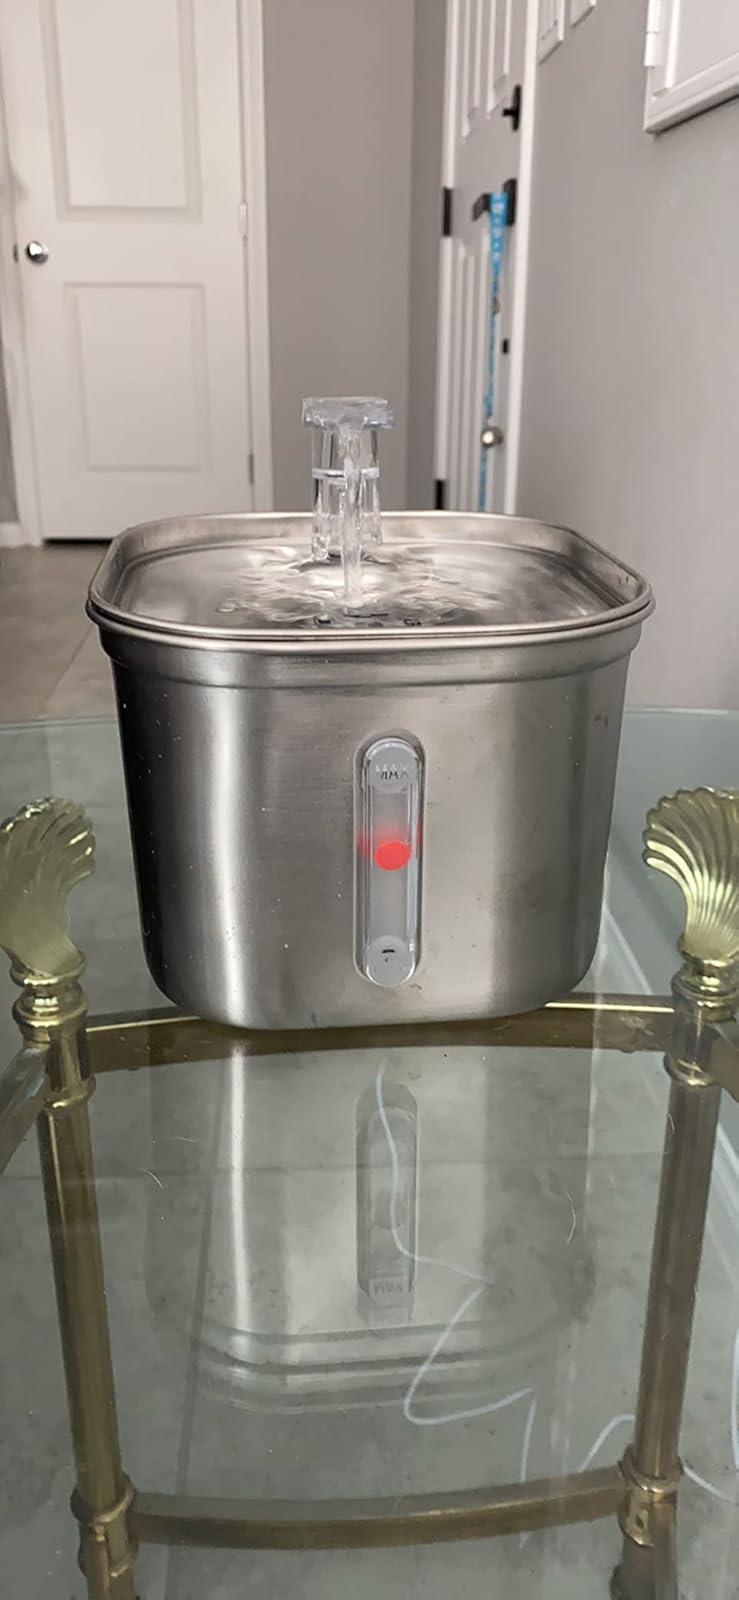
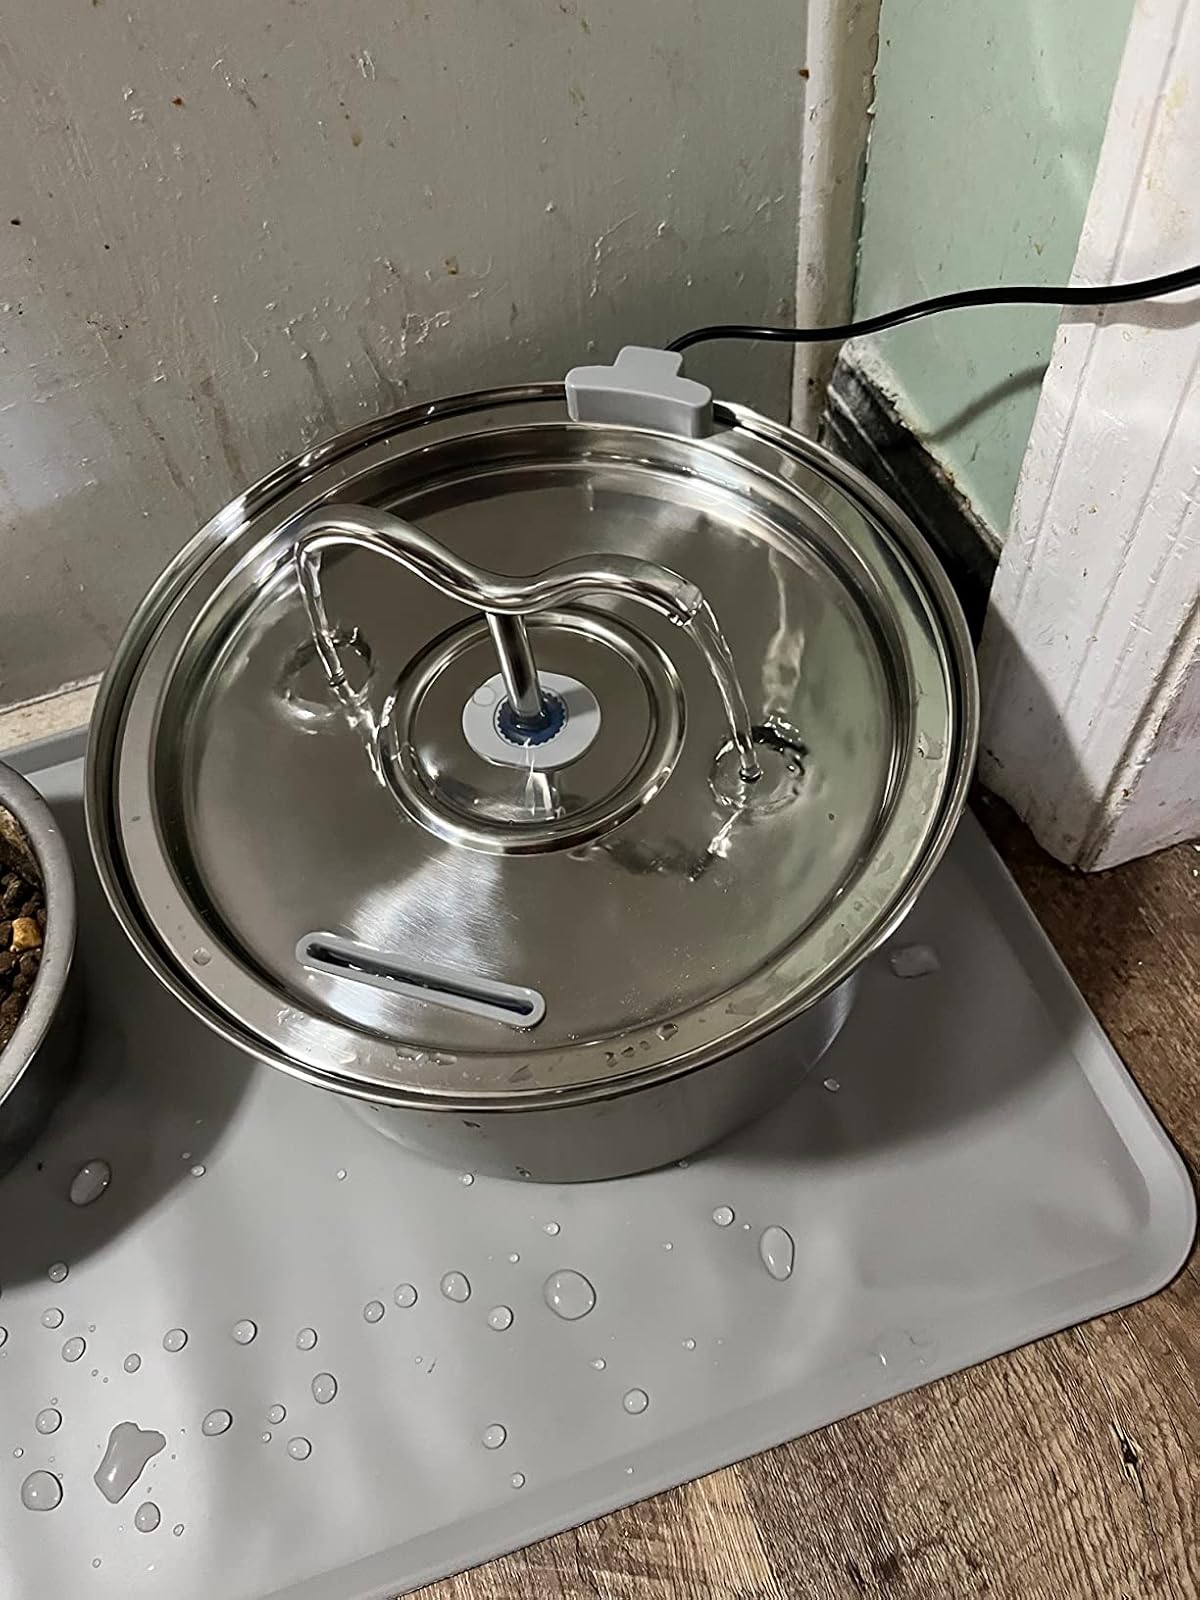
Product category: items_bowl
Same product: no